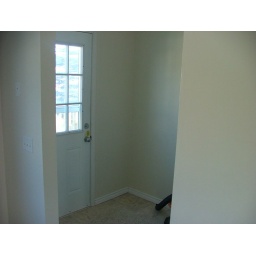
Back door in the kitchen